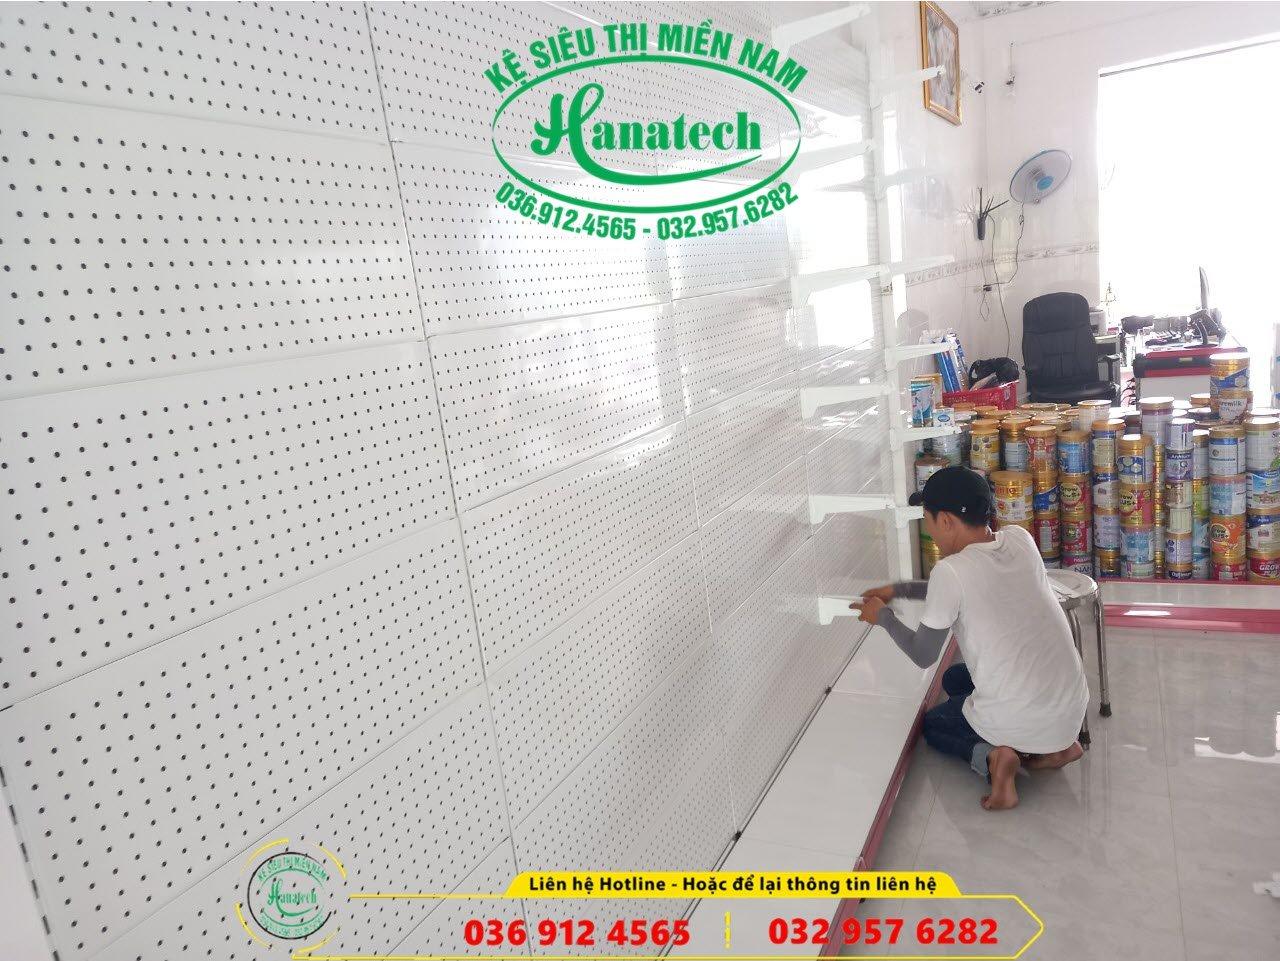
có một người đàn ông đang đứng bên một kệ hàng màu trắng